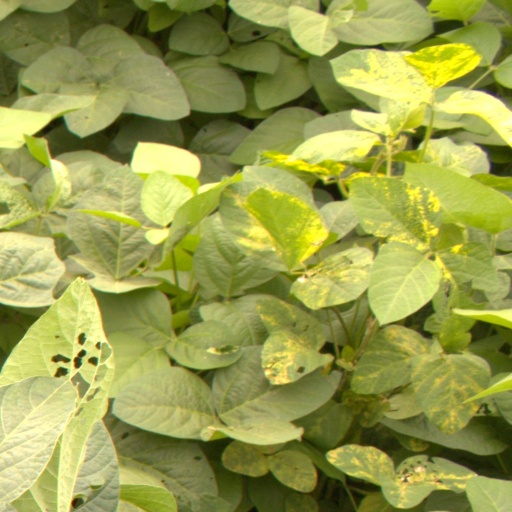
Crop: soybean